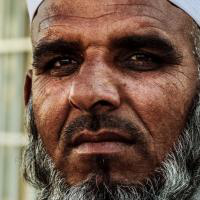
Age group: age 66-80